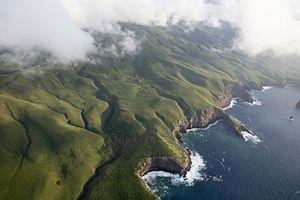
Les îles Revillagigedo, en espagnol Islas Revillagigedo ou Archipiélago de Revillagigedo, sont un archipel volcanique du Mexique situé dans l'Est de l'océan Pacifique nord, au large de la péninsule de Basse-Californie. Remarquables pour leurs écosystèmes, elles forment un parc national et sont inscrites au patrimoine mondial.